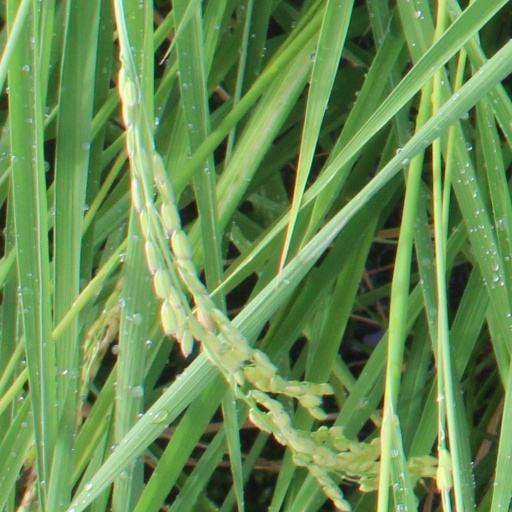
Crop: rice